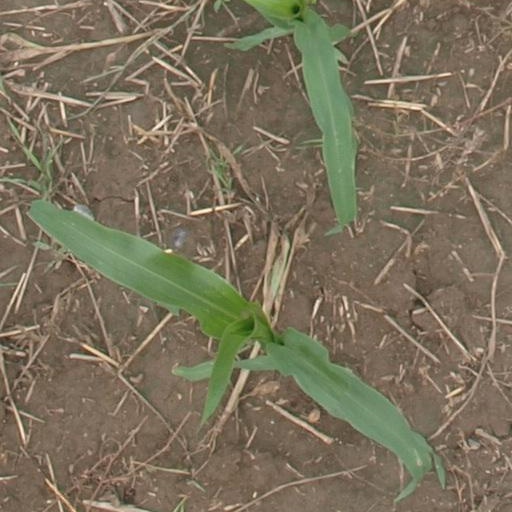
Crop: maize; corn